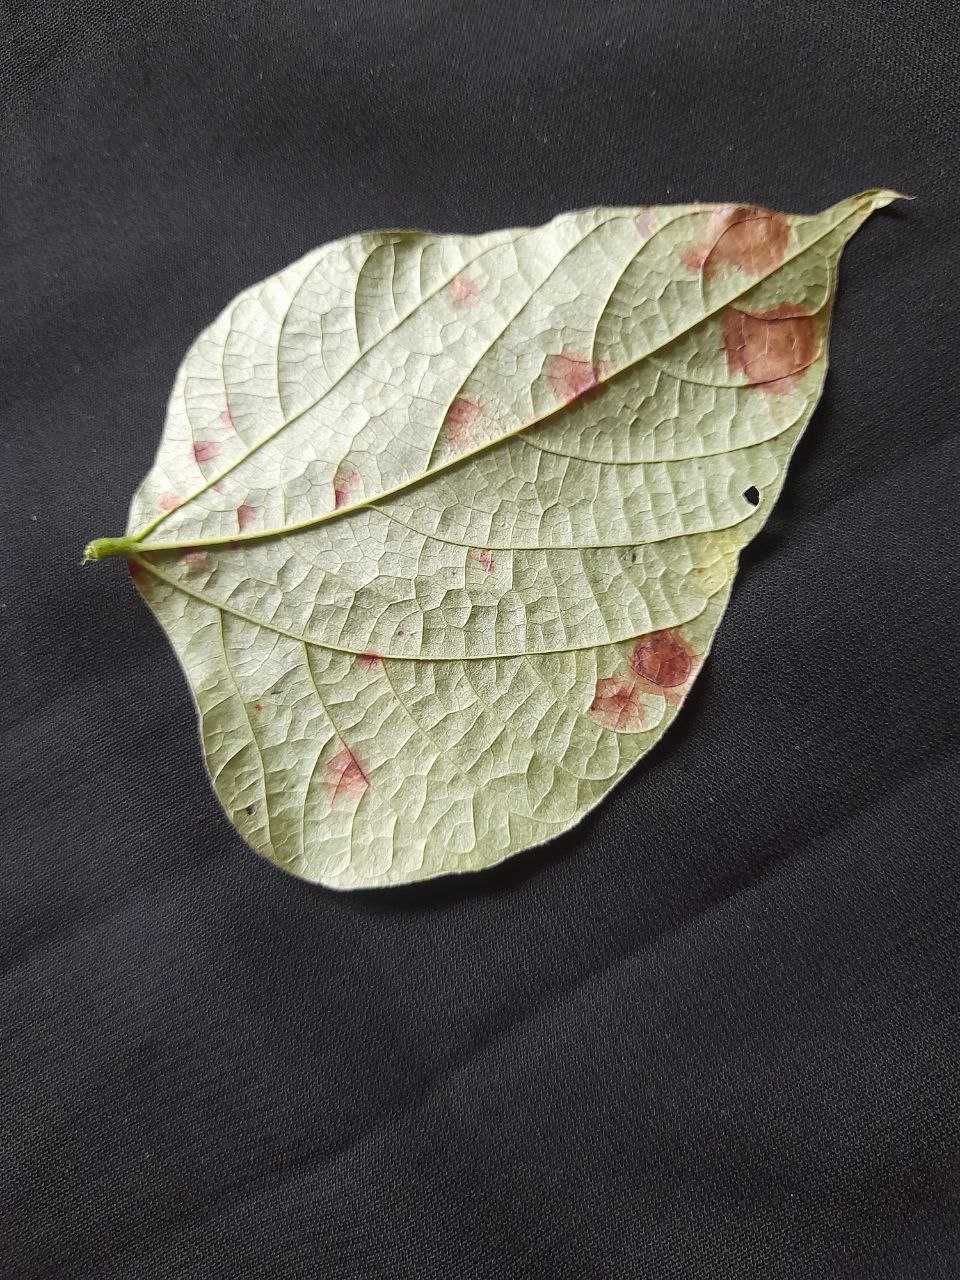
Crop: bean
Leaf condition: Rust